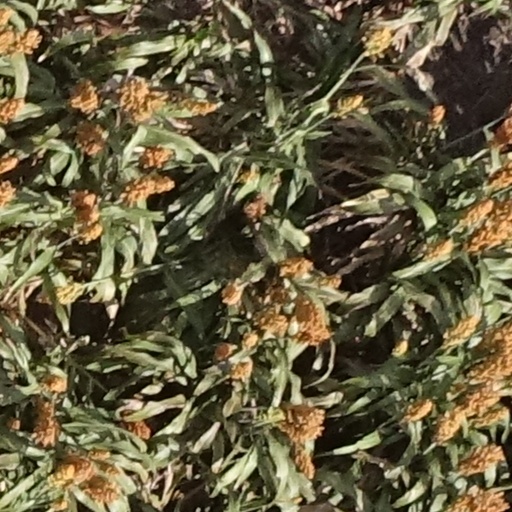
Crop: sorghum